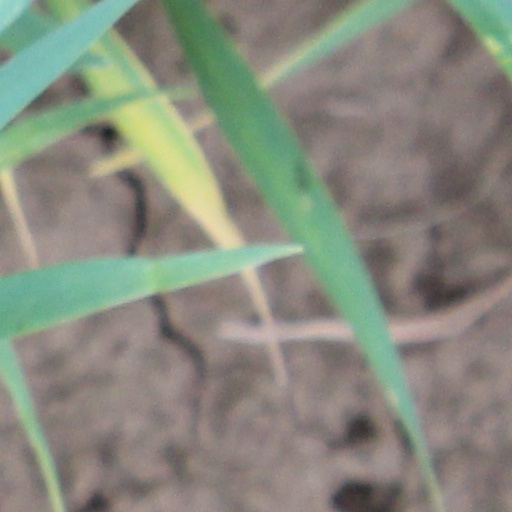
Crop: wheat